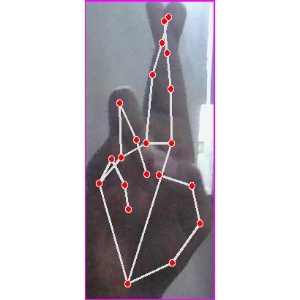
अक्षर: र